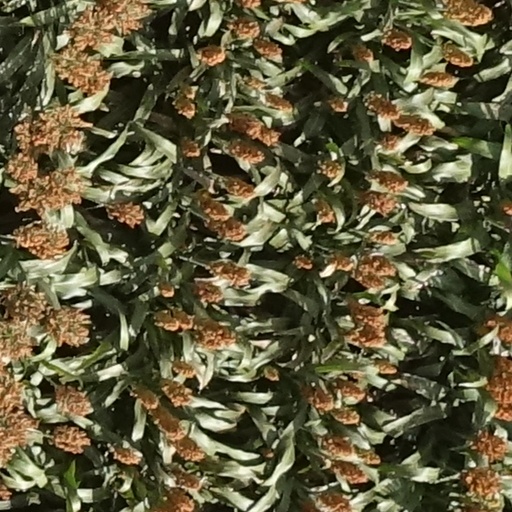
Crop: sorghum